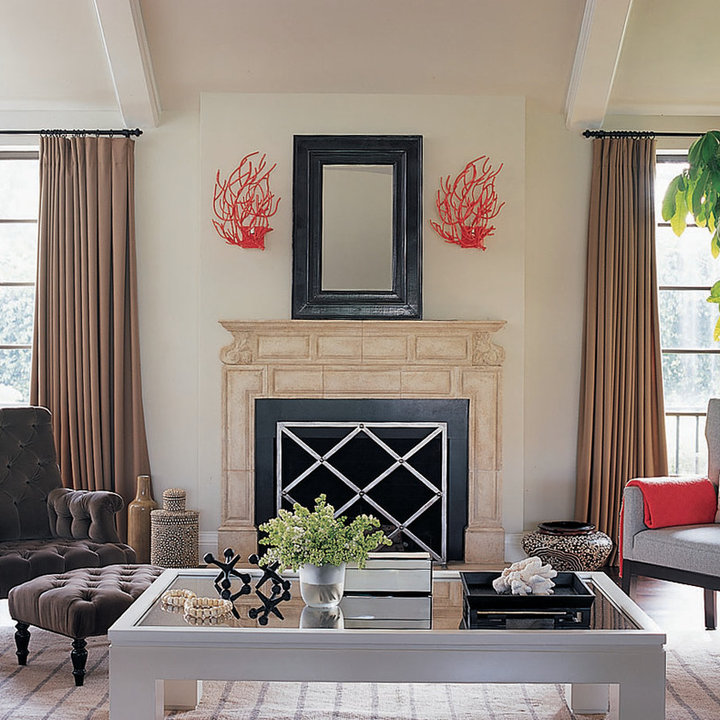
Style: Vintage